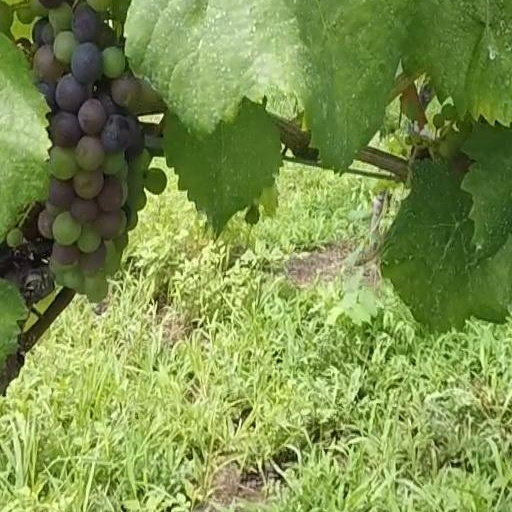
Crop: grape